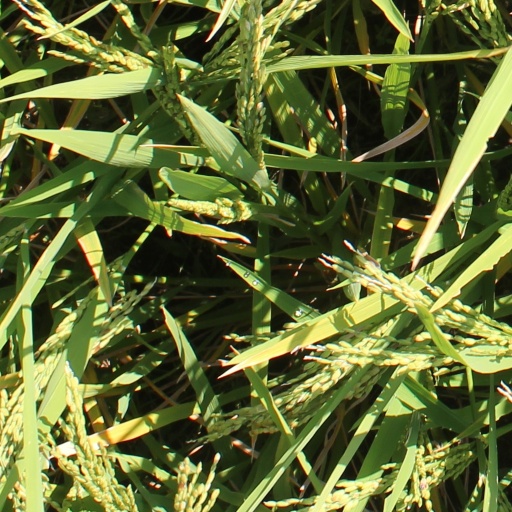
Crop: rice